Forest floor interception

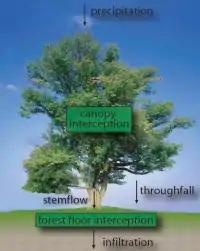
Definition of canopy and forest floor interception

Interception loss is the portion of rainfall intercepted by the canopy and evaporated back into the atmosphere and calculated as the difference of gross rainfall and the net rainfall (sum of throughfall and stemflow) at the ground floor. The overall loss for a vegetation cover relies on the evaporation rate of wet canopy and the duration of the canopy's wetness. Seemingly a minor process, but its frequency can impede the process of rainfall recharging soil moisture and generating runoff ultimately impacting the water balance. This is especially true for forest stands that have an annual interception loss of a quarter or more of the gross rainfall. This can range from 9% in the Amazonia to 60% in "Picea sitchensis" and "Picea abies" in Brittany. Tall vegetation experience significant evaporation rates of intercepted water that exceed the transpiration rates as opposed to short vegetation.